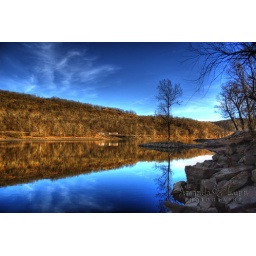
This is a cute little tree island at Fort Gibson Lake in Oklahoma.